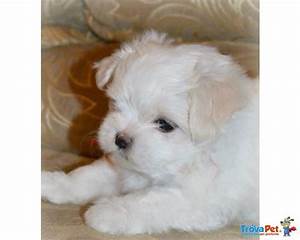
Label: cane